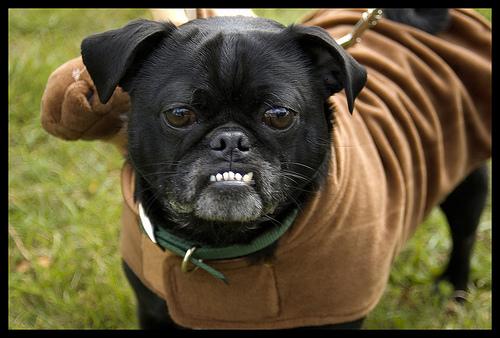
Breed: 798-n000130-pug